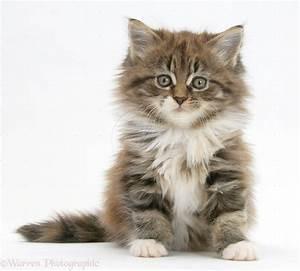
cat